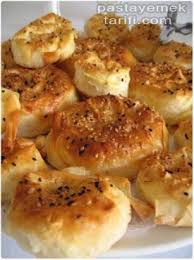
Yemek: borek